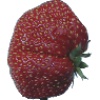
Label: Strawberry Wedge 1